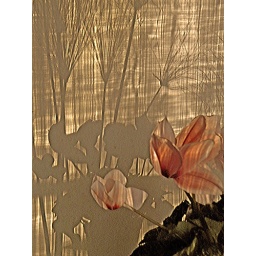
I saw it on my bedroom wall when i woke up in the morning